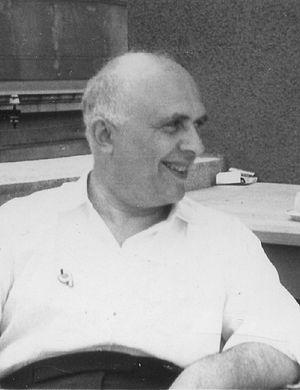
Vitaly Halberstadt était un joueur d’échecs français, problémiste et surtout un compositeur d’études de fins de partie reconnu.